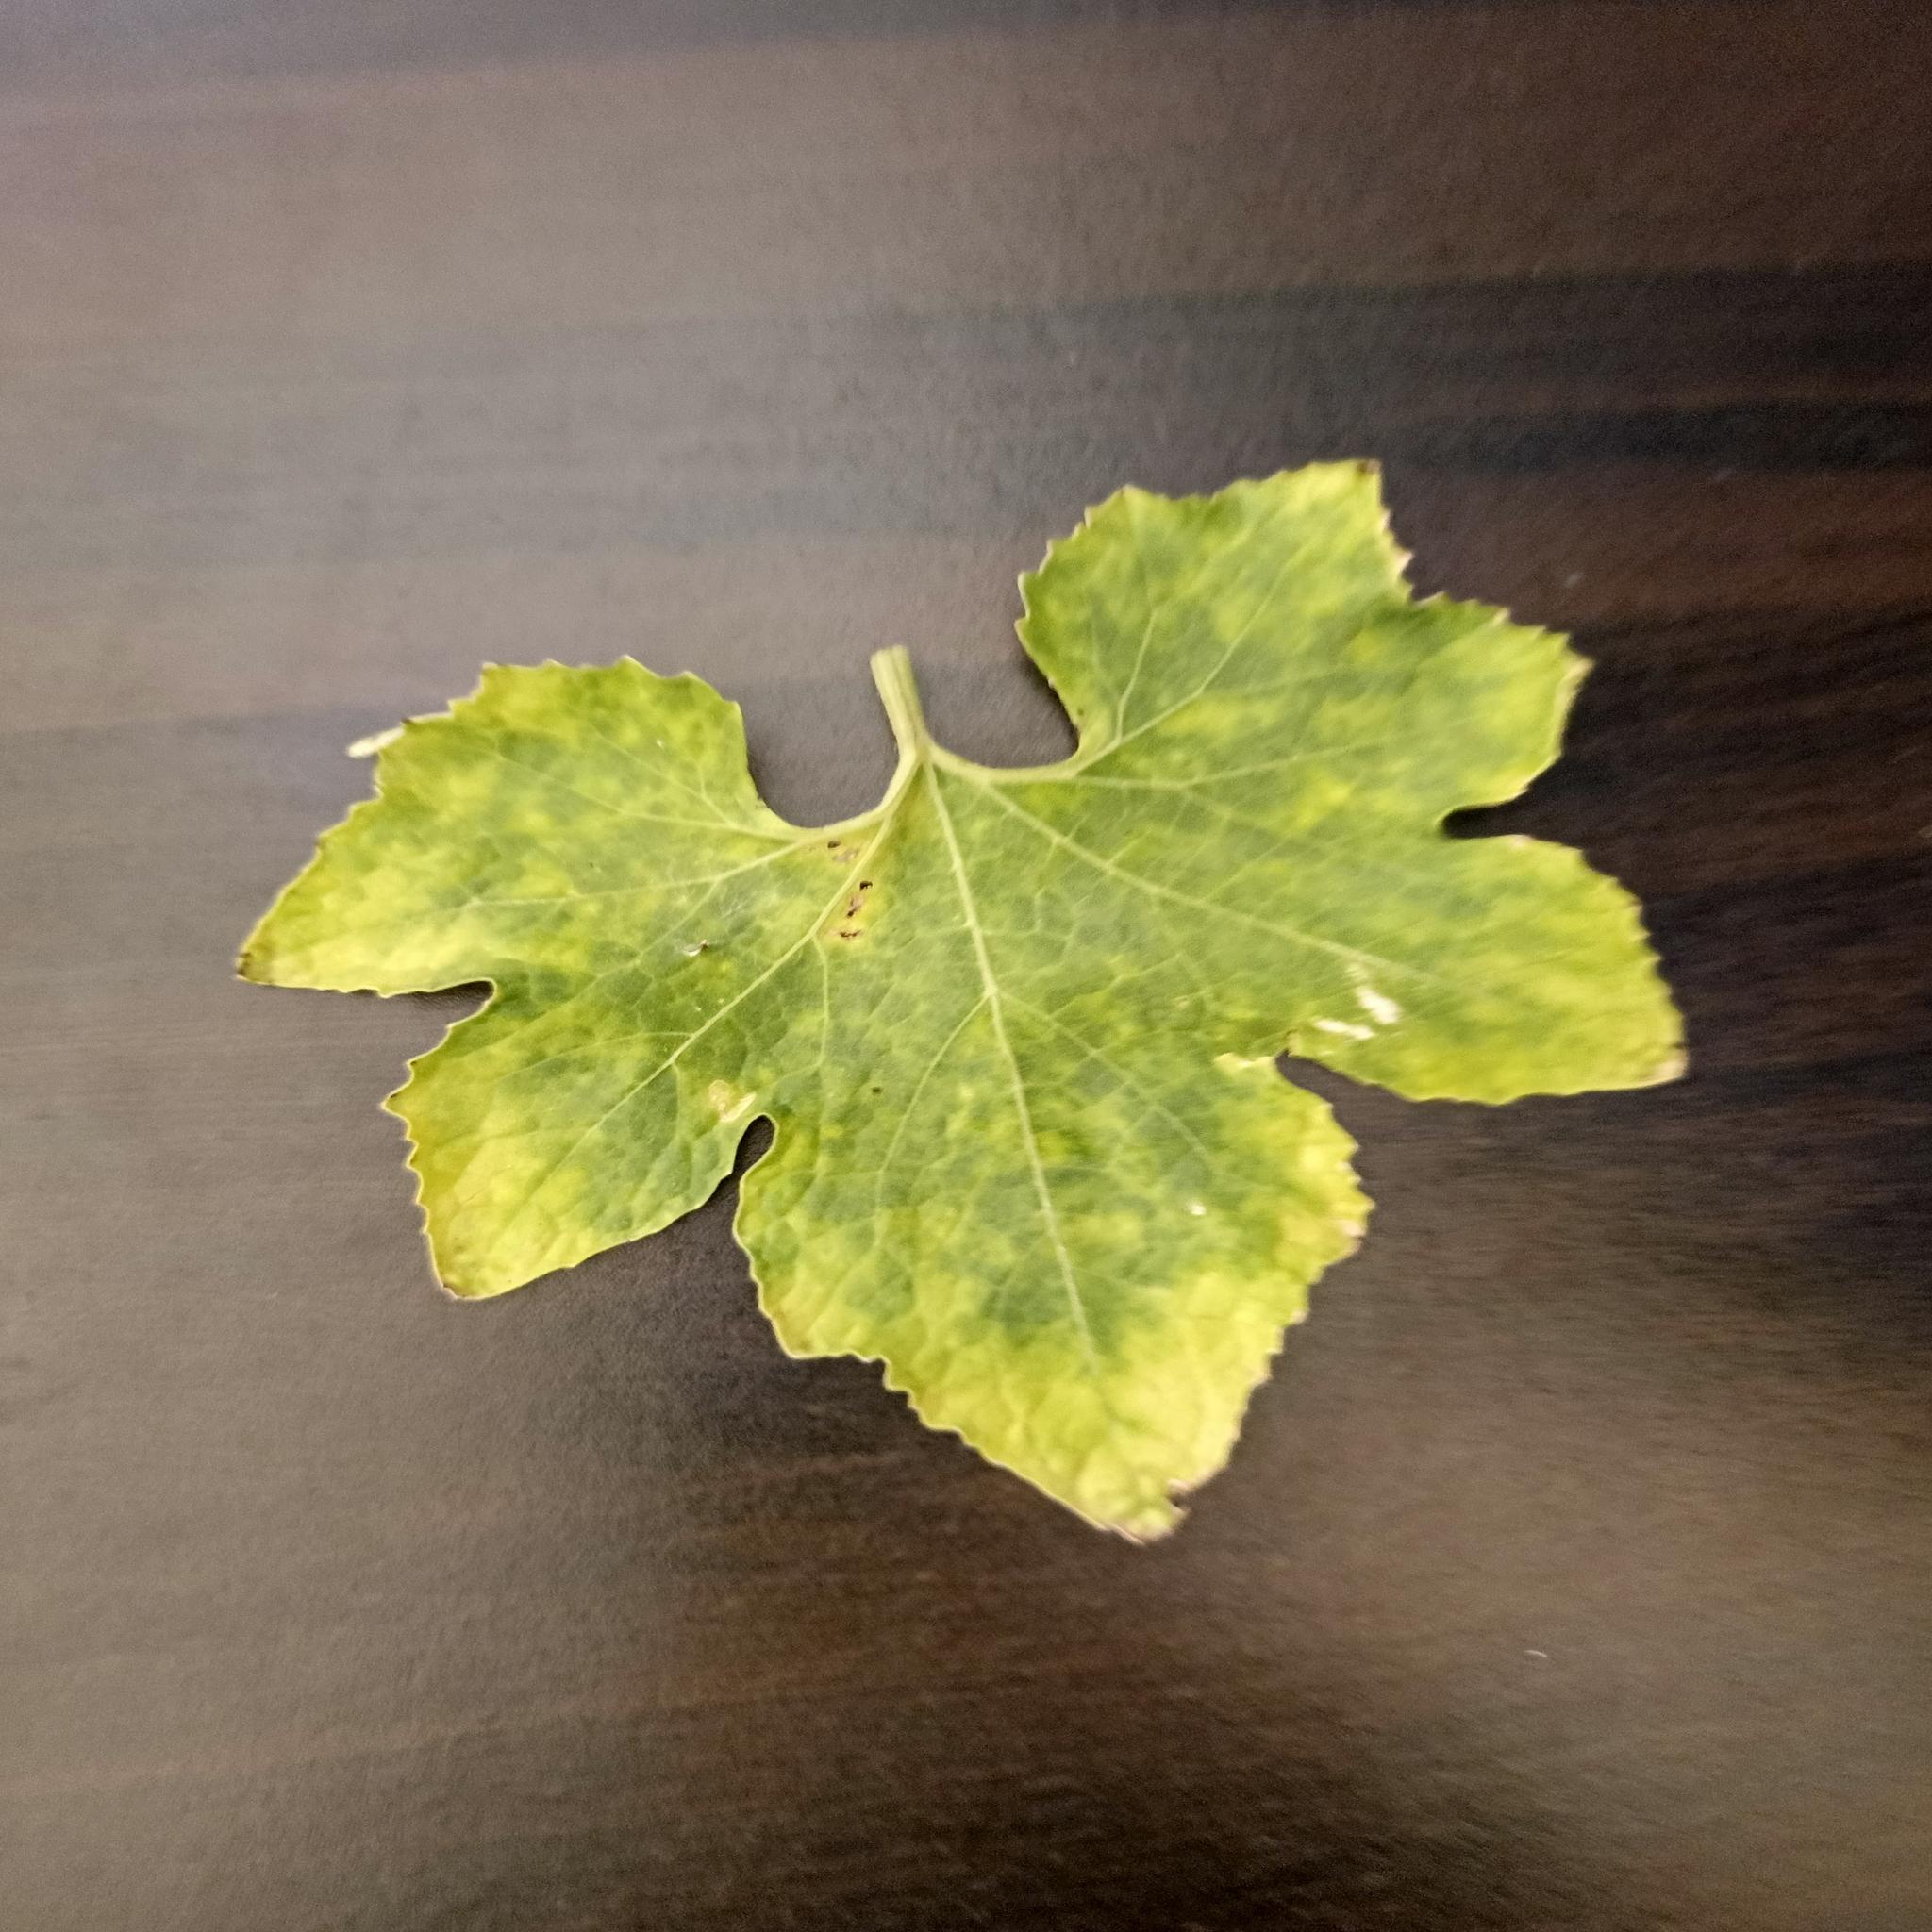
Label: Downy mildew